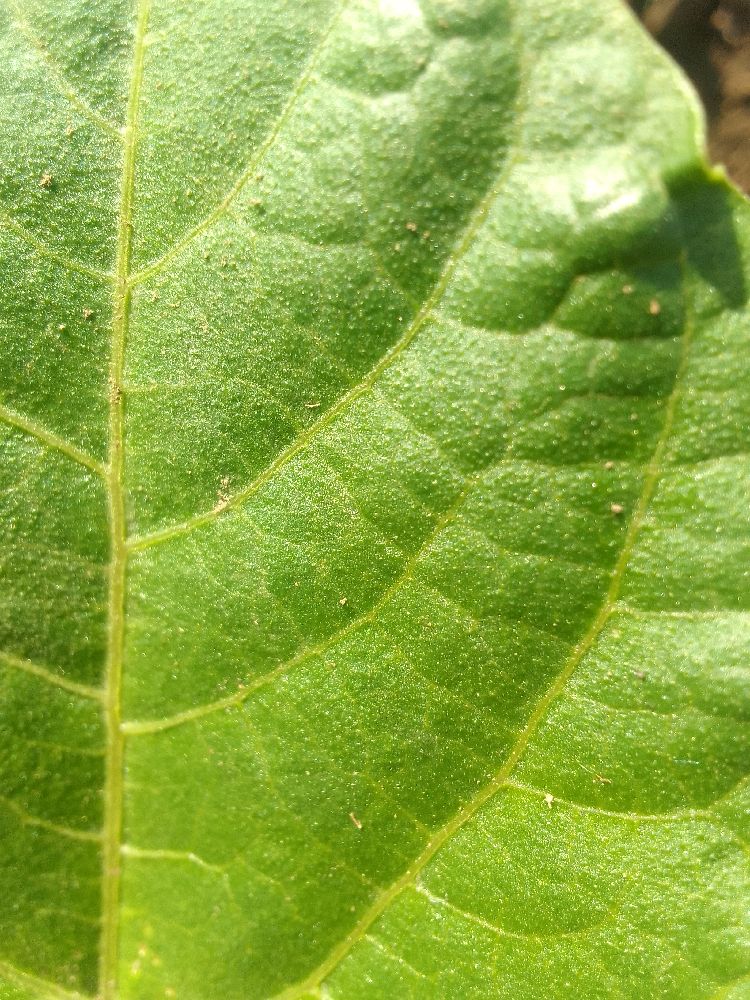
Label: healthy